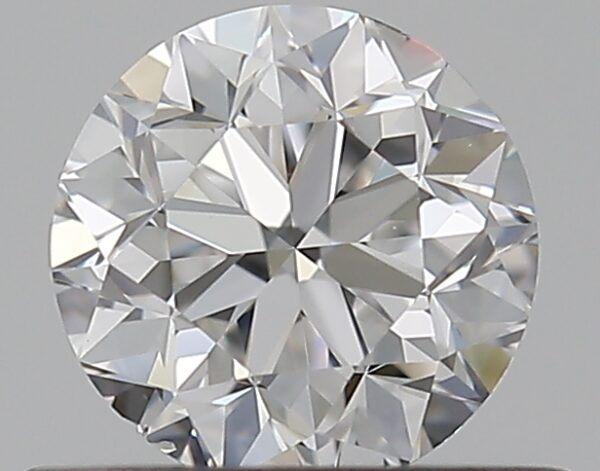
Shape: round
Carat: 0.5
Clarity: VS2
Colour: D
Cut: GD
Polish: EX
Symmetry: VG
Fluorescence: N
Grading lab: GIA
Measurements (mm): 4.81 x 4.88 x 3.24